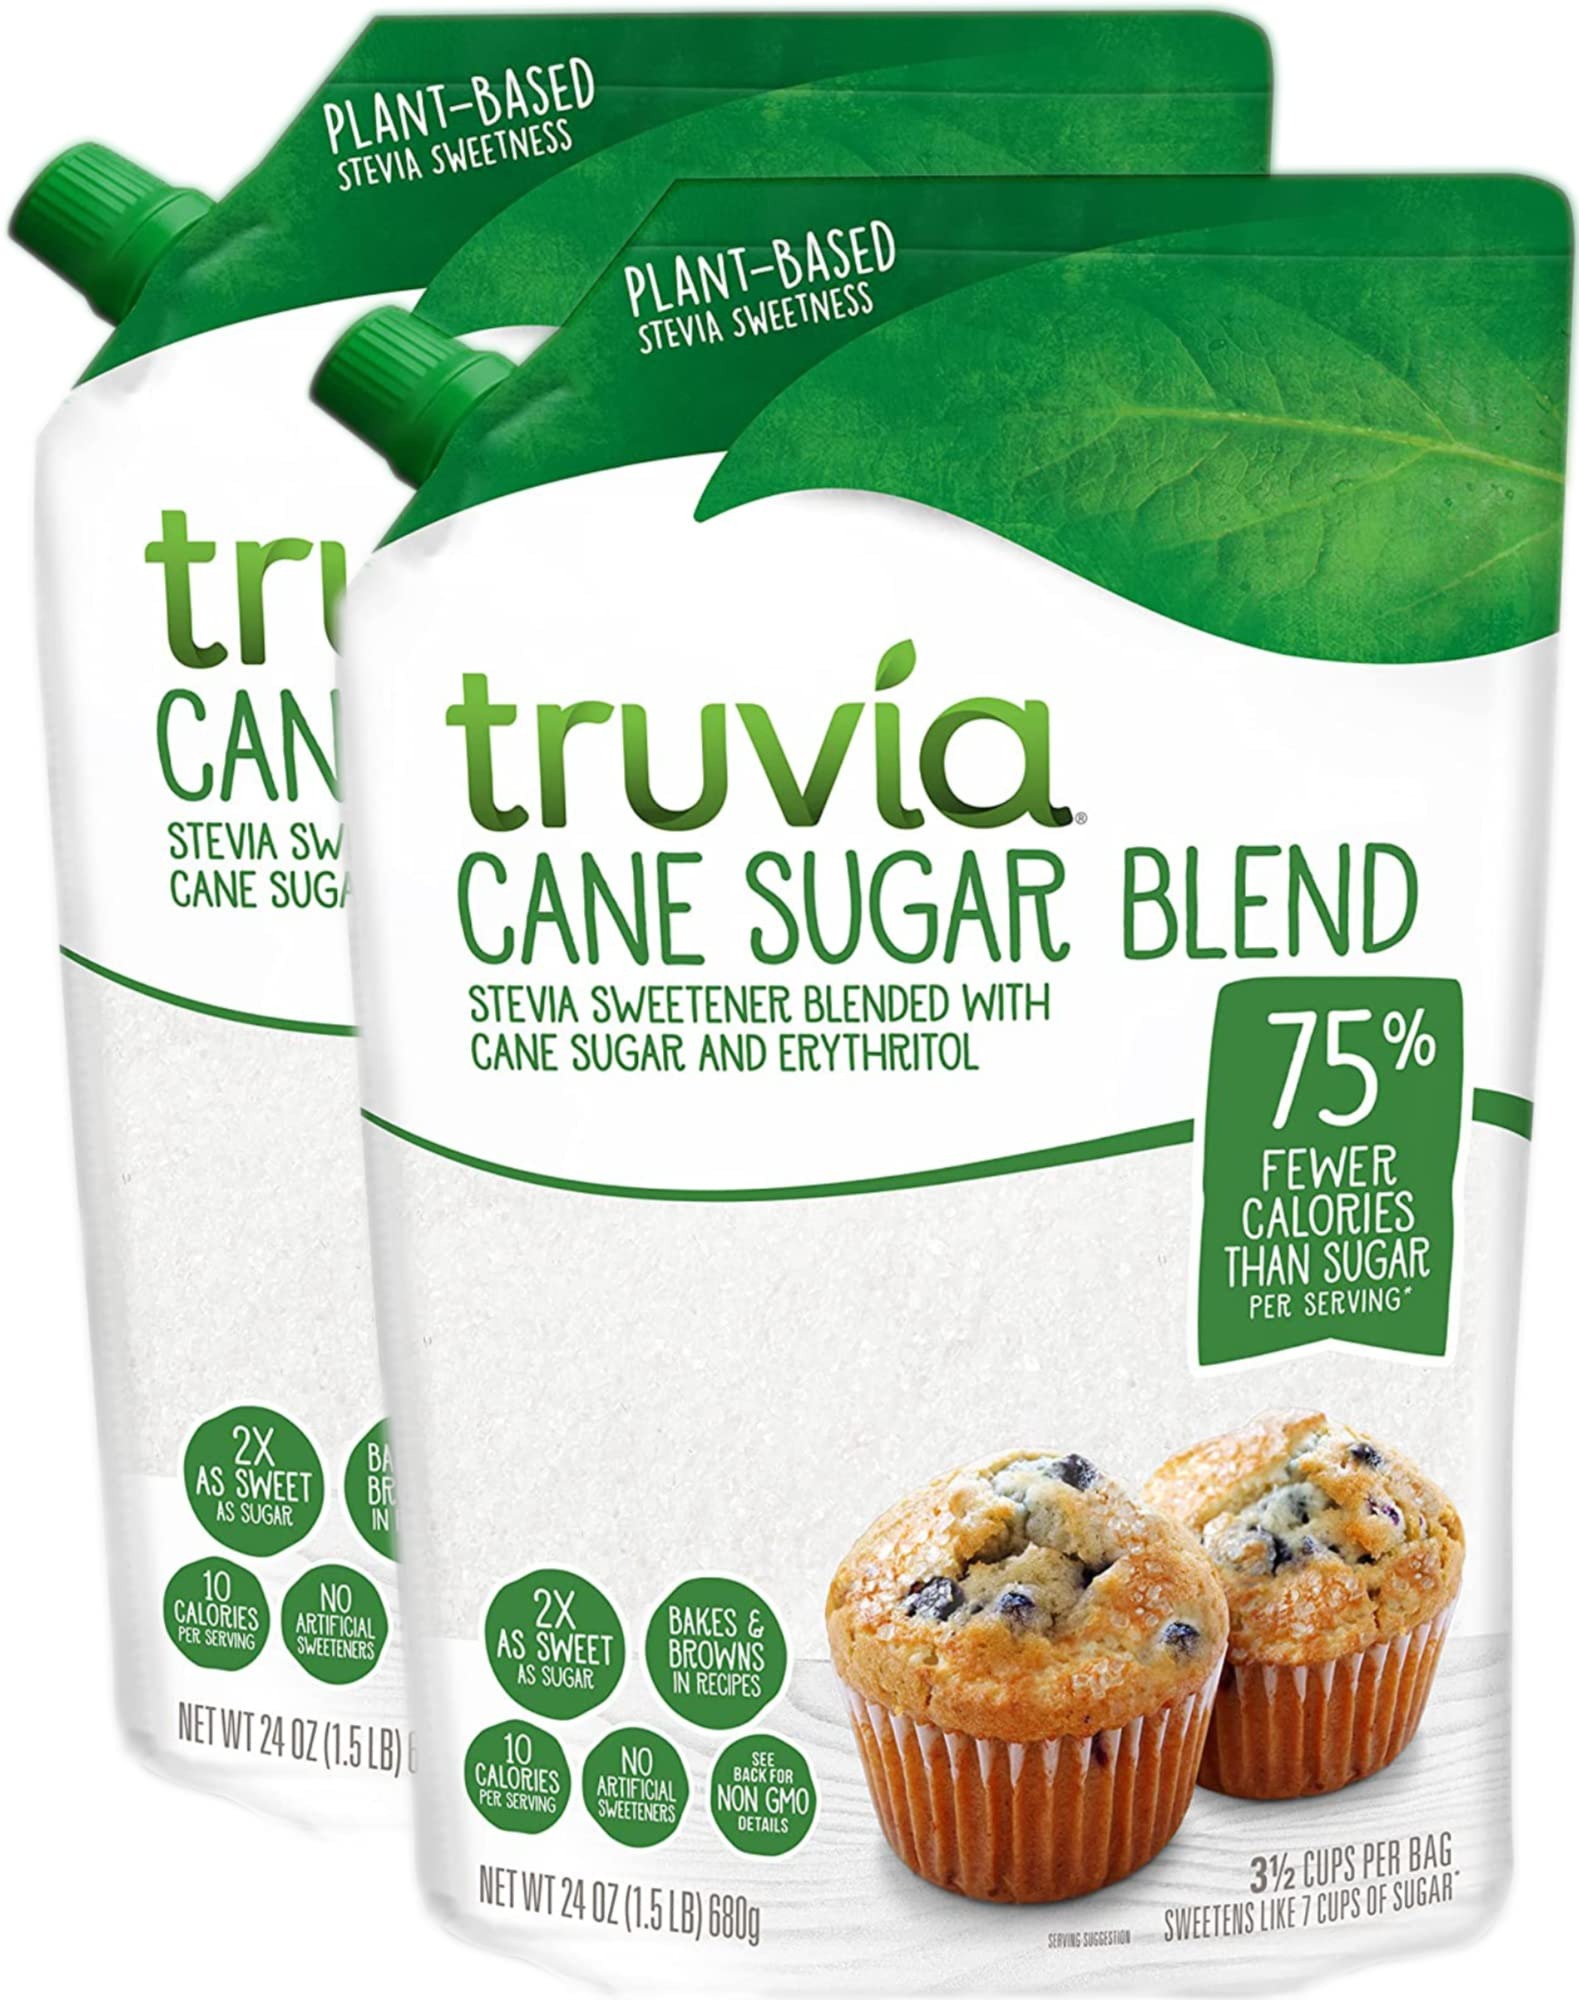
Item Name: Truvia Sweetener Baking Blend, Now Called "Cane Sugar Blend" 2 Pack, 1.5 LBS each
Bullet Point 1: Truvia baking blend, now called "cane sugar blend" (same formula)
Bullet Point 2: Pack of 2, 1.5 lb. each = 3 lbs total
Value: 48.0
Unit: Ounce

Price: 6.88